Ethiopia–Tigray peace agreement

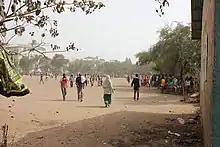

On 1 December 2022, the Ethiopian–TPLF Joint Committee met in Shire, Tigray Region to begin a new set of talks on carrying out disarmament. One day later, the TPLF announced that they had withdrawn their troops from a number of towns and cities, and by 4 December, Tadesse Werede stated that around 65% of their forces had withdrawn.